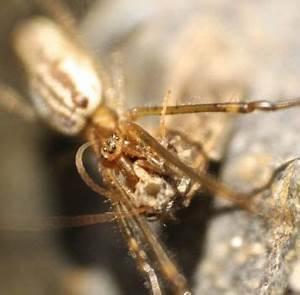
spider